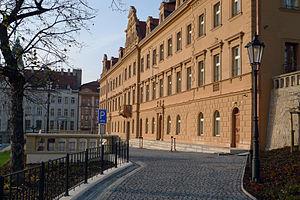
La Maison Rangherka, également appelée Vršovický zámeček, est une ancienne fabrique de soie, aujourd'hui un bâtiment représentatif du style néo-Renaissance du XIXe siècle située à Vršovice, à Prague, en République tchèque. Elle est nommée d'après son premier propriétaire, Giuseppe Rangheri. Le bâtiment est un monument culturel protégé par l'État.